Gerrard Winstanley

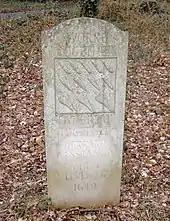
A memorial to Gerrard Winstanley, located close to Weybridge railway station, was unveiled in December 2000.

On 1 April 1649, Winstanley and his followers took over vacant or common lands on St George's Hill in Surrey. Other Digger colonies followed in Buckinghamshire, Kent, and Northamptonshire. Their action was to cultivate the land and distribute food without charge to any who would join them in the work. Local landowners took fright from the Diggers' activities and in 1650 sent hired armed men to beat the Diggers and destroy their colony. Winstanley protested to the government, but to no avail, and eventually the colony was abandoned.